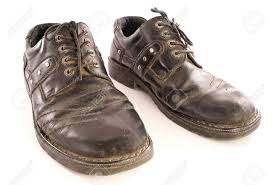
Waste category: shoes